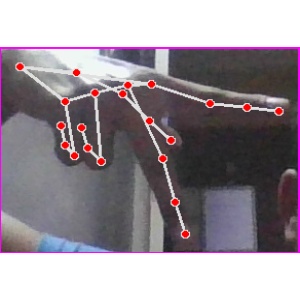
अक्षर: प